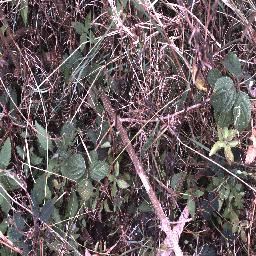
Label: lantana